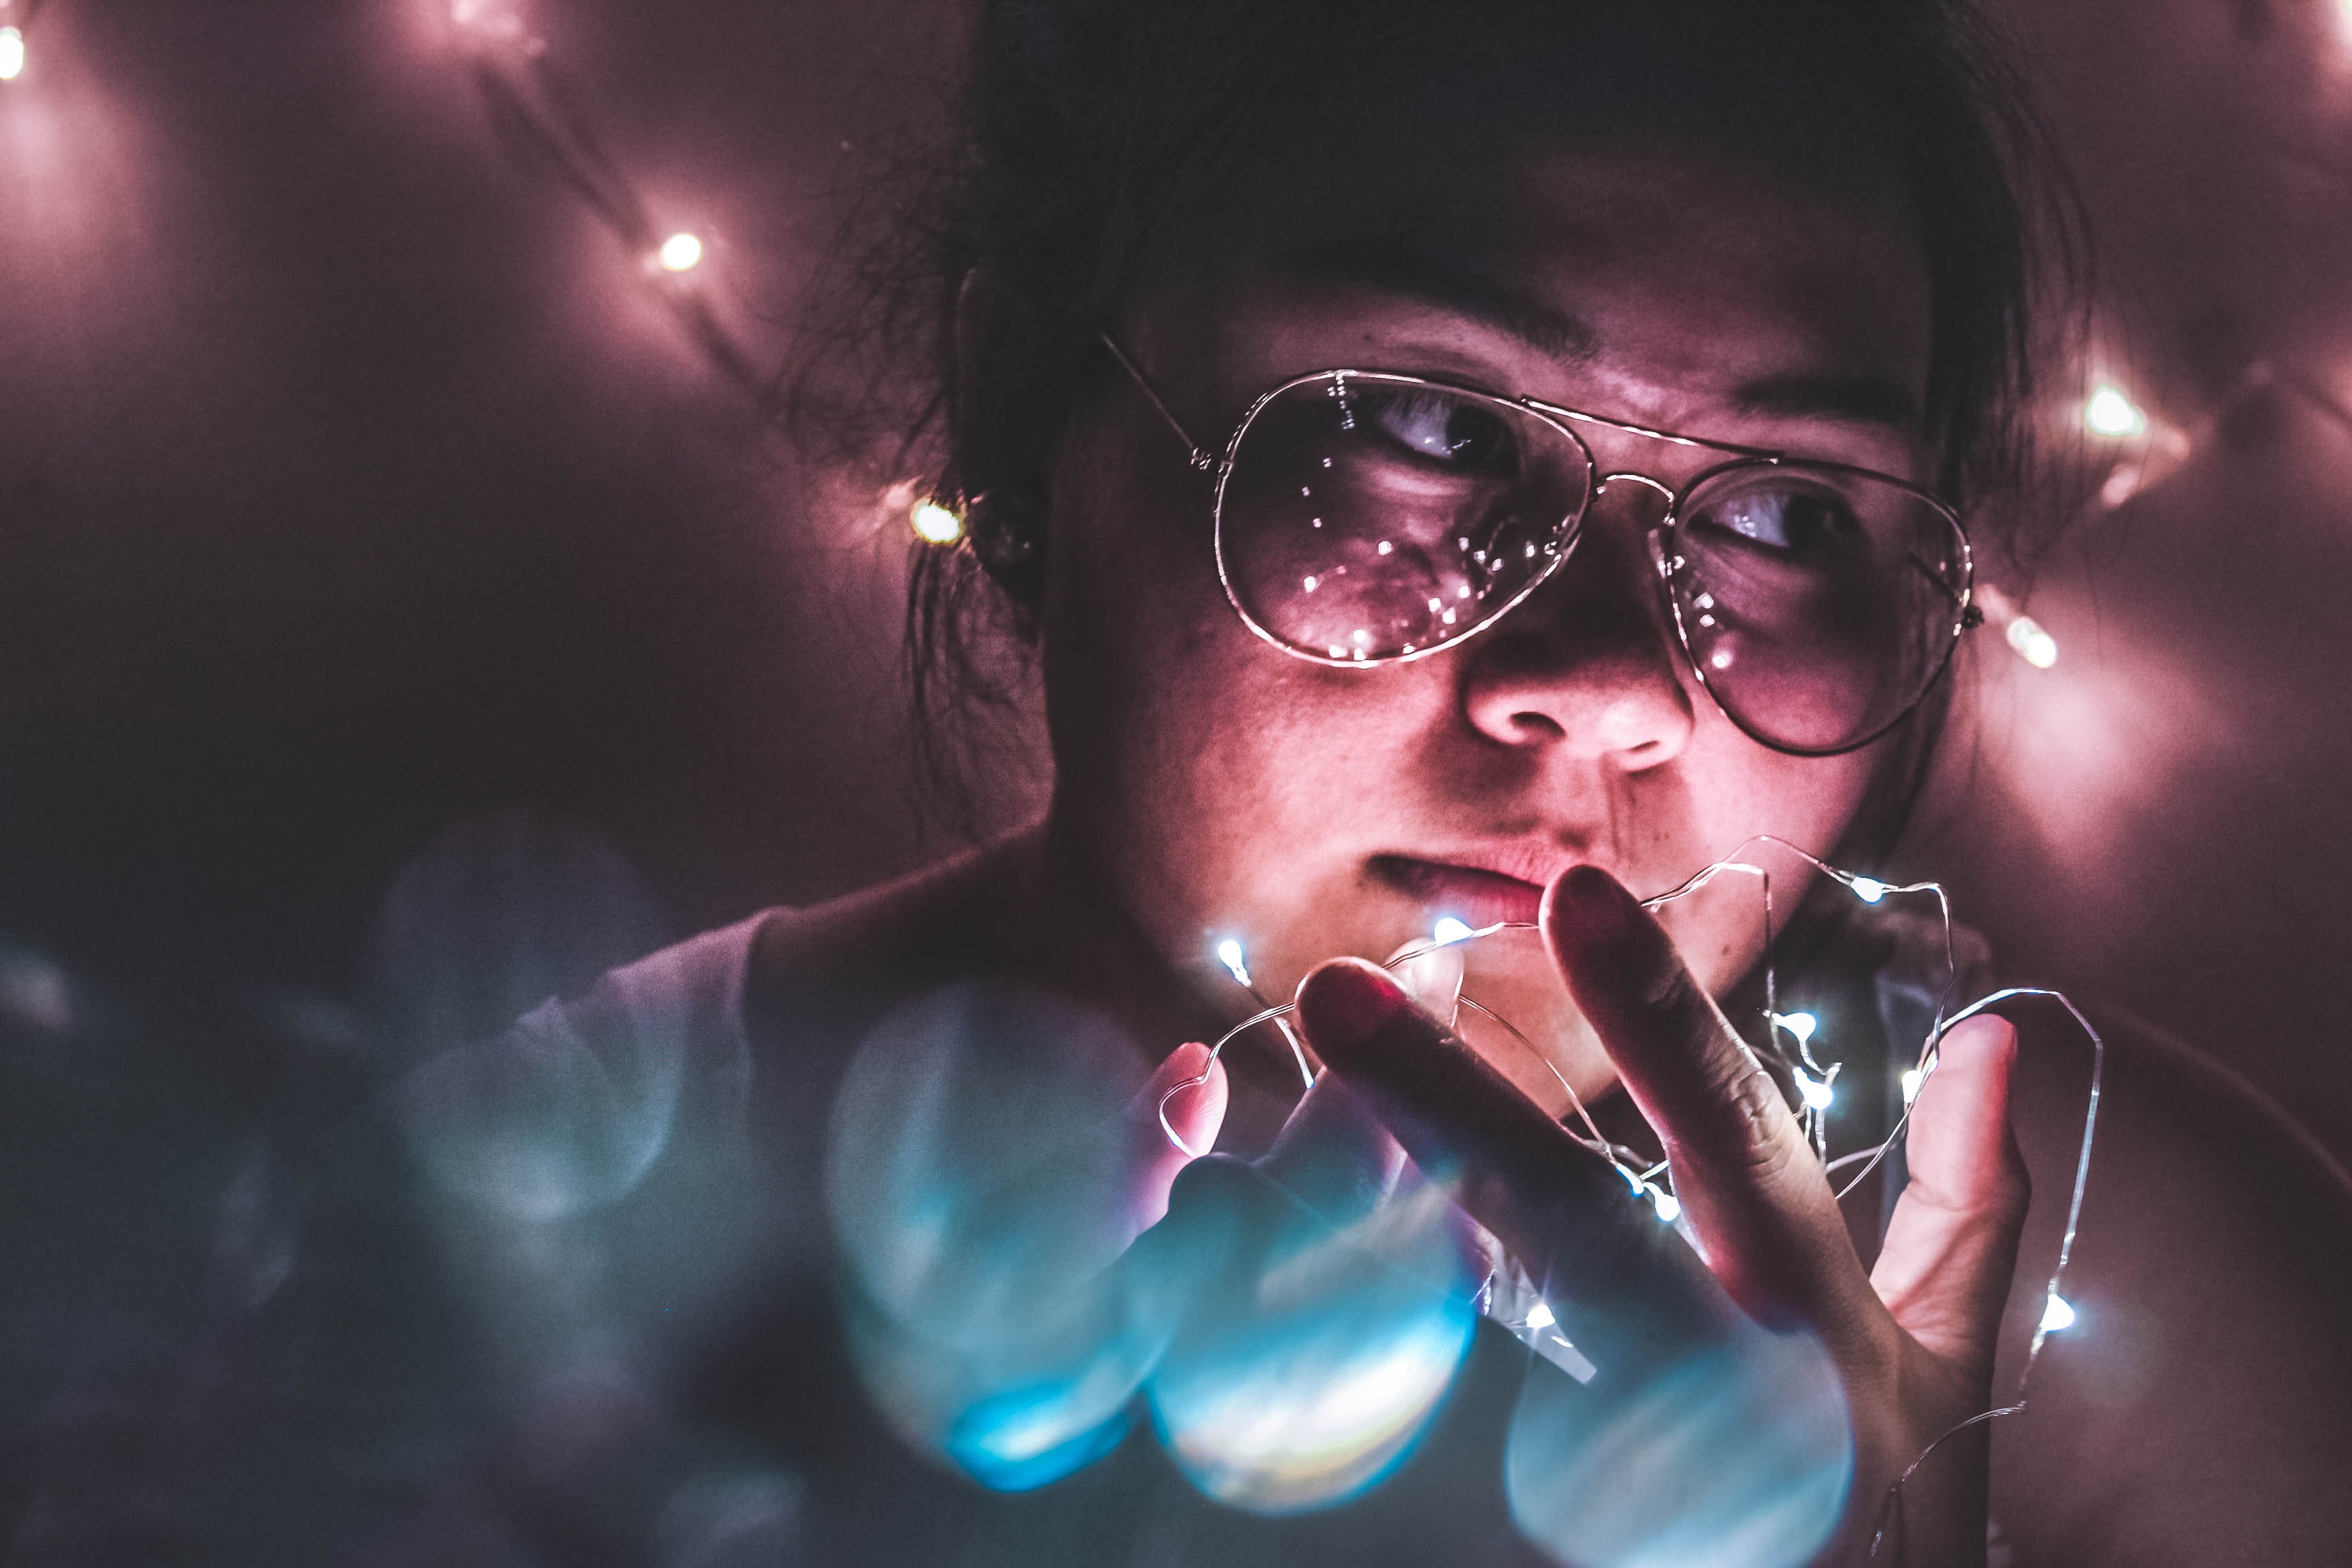
performance, music, light, music artist, musician, singing, purple, singer, performing arts, song, lip, concert, event, pop music, cool, stage, eyewear, music venue, rock concert, darkness, artist, musical ensemble, photography, microphone, glasses, space, performance art, lens flare, magenta